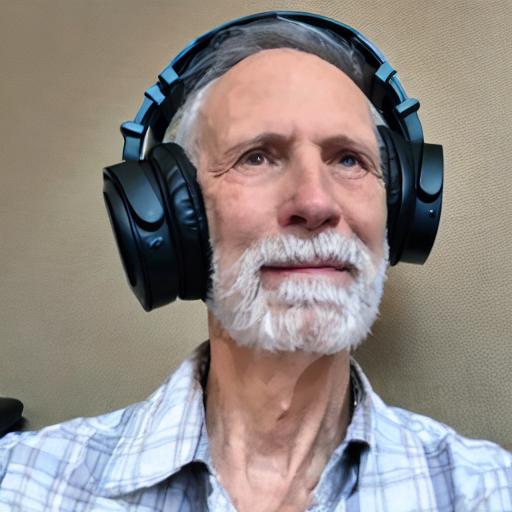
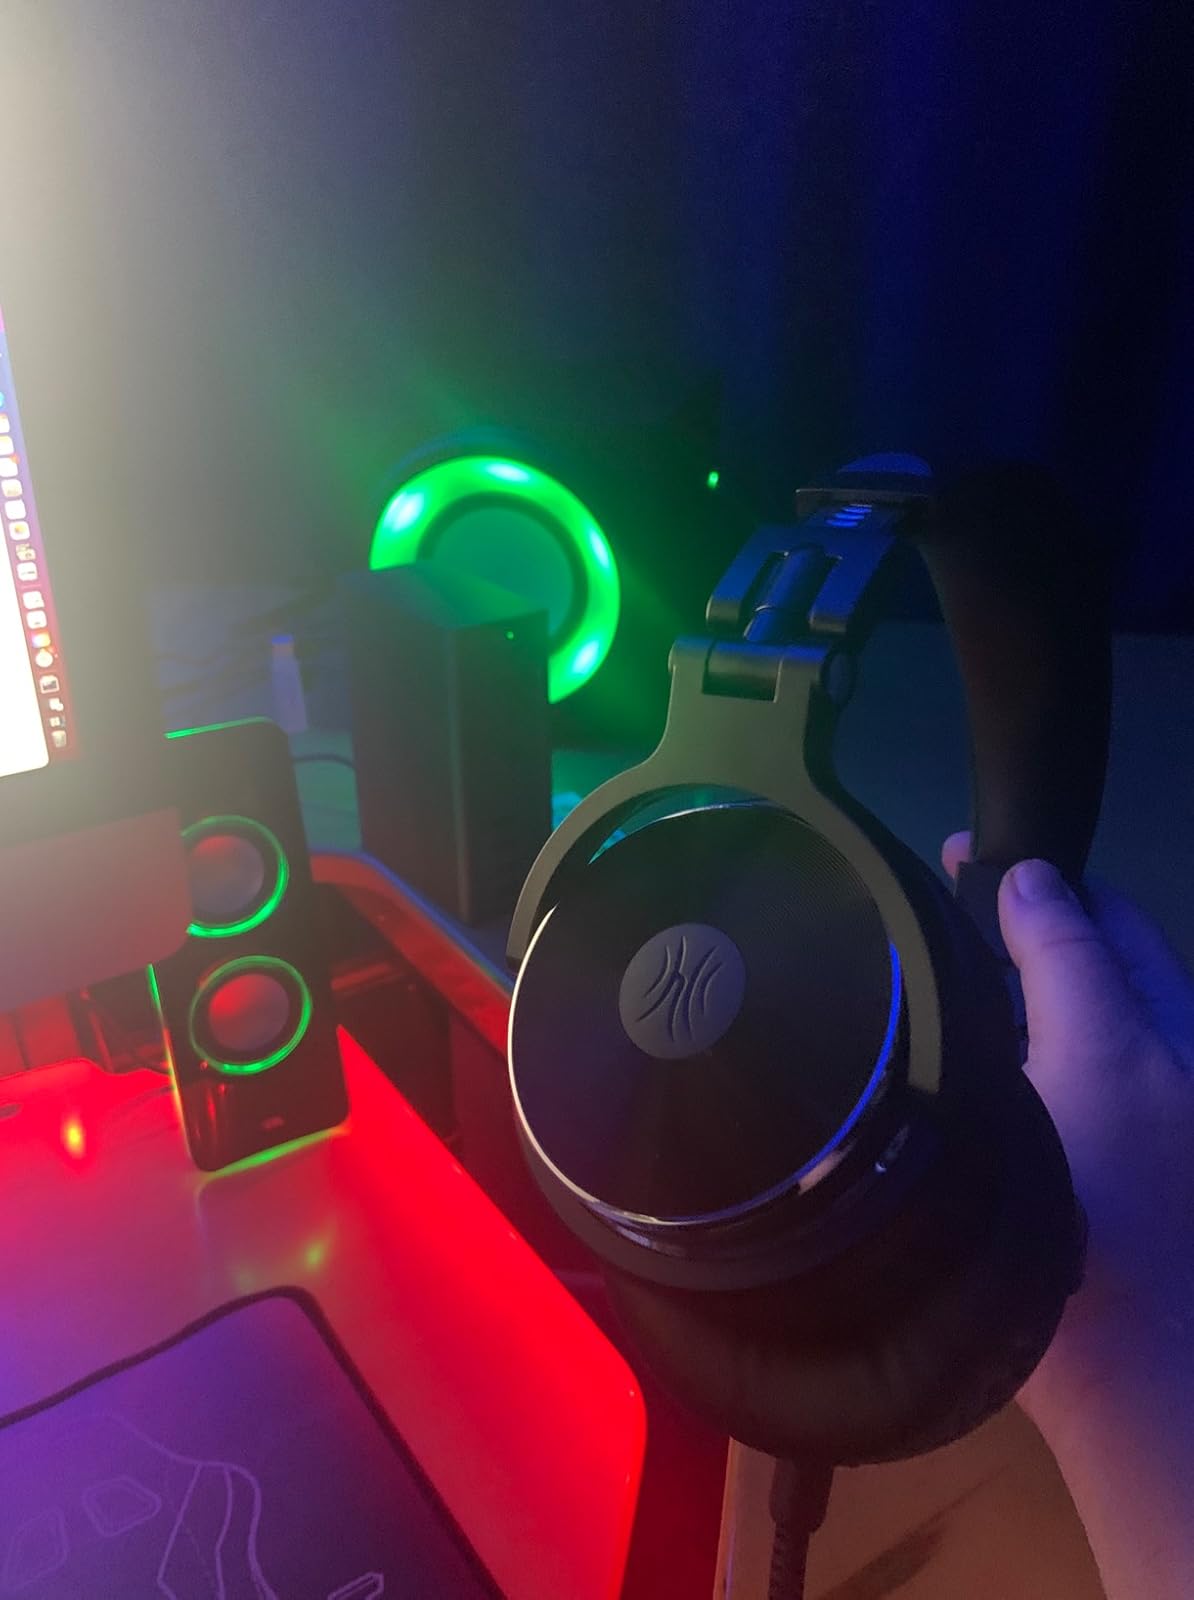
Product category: headphones
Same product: no